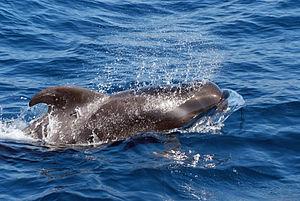
baleine pilote